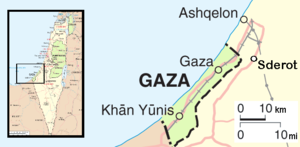
Israel-Gaza-konflikten 2008-2009
Området hvor konflikten udspiller sig
Gaza-krigen 2008-2009 var den krig, som Israel iværksatte mod Hamas i Gazastriben fra den 27. december 2008 til den 18. januar 2009.